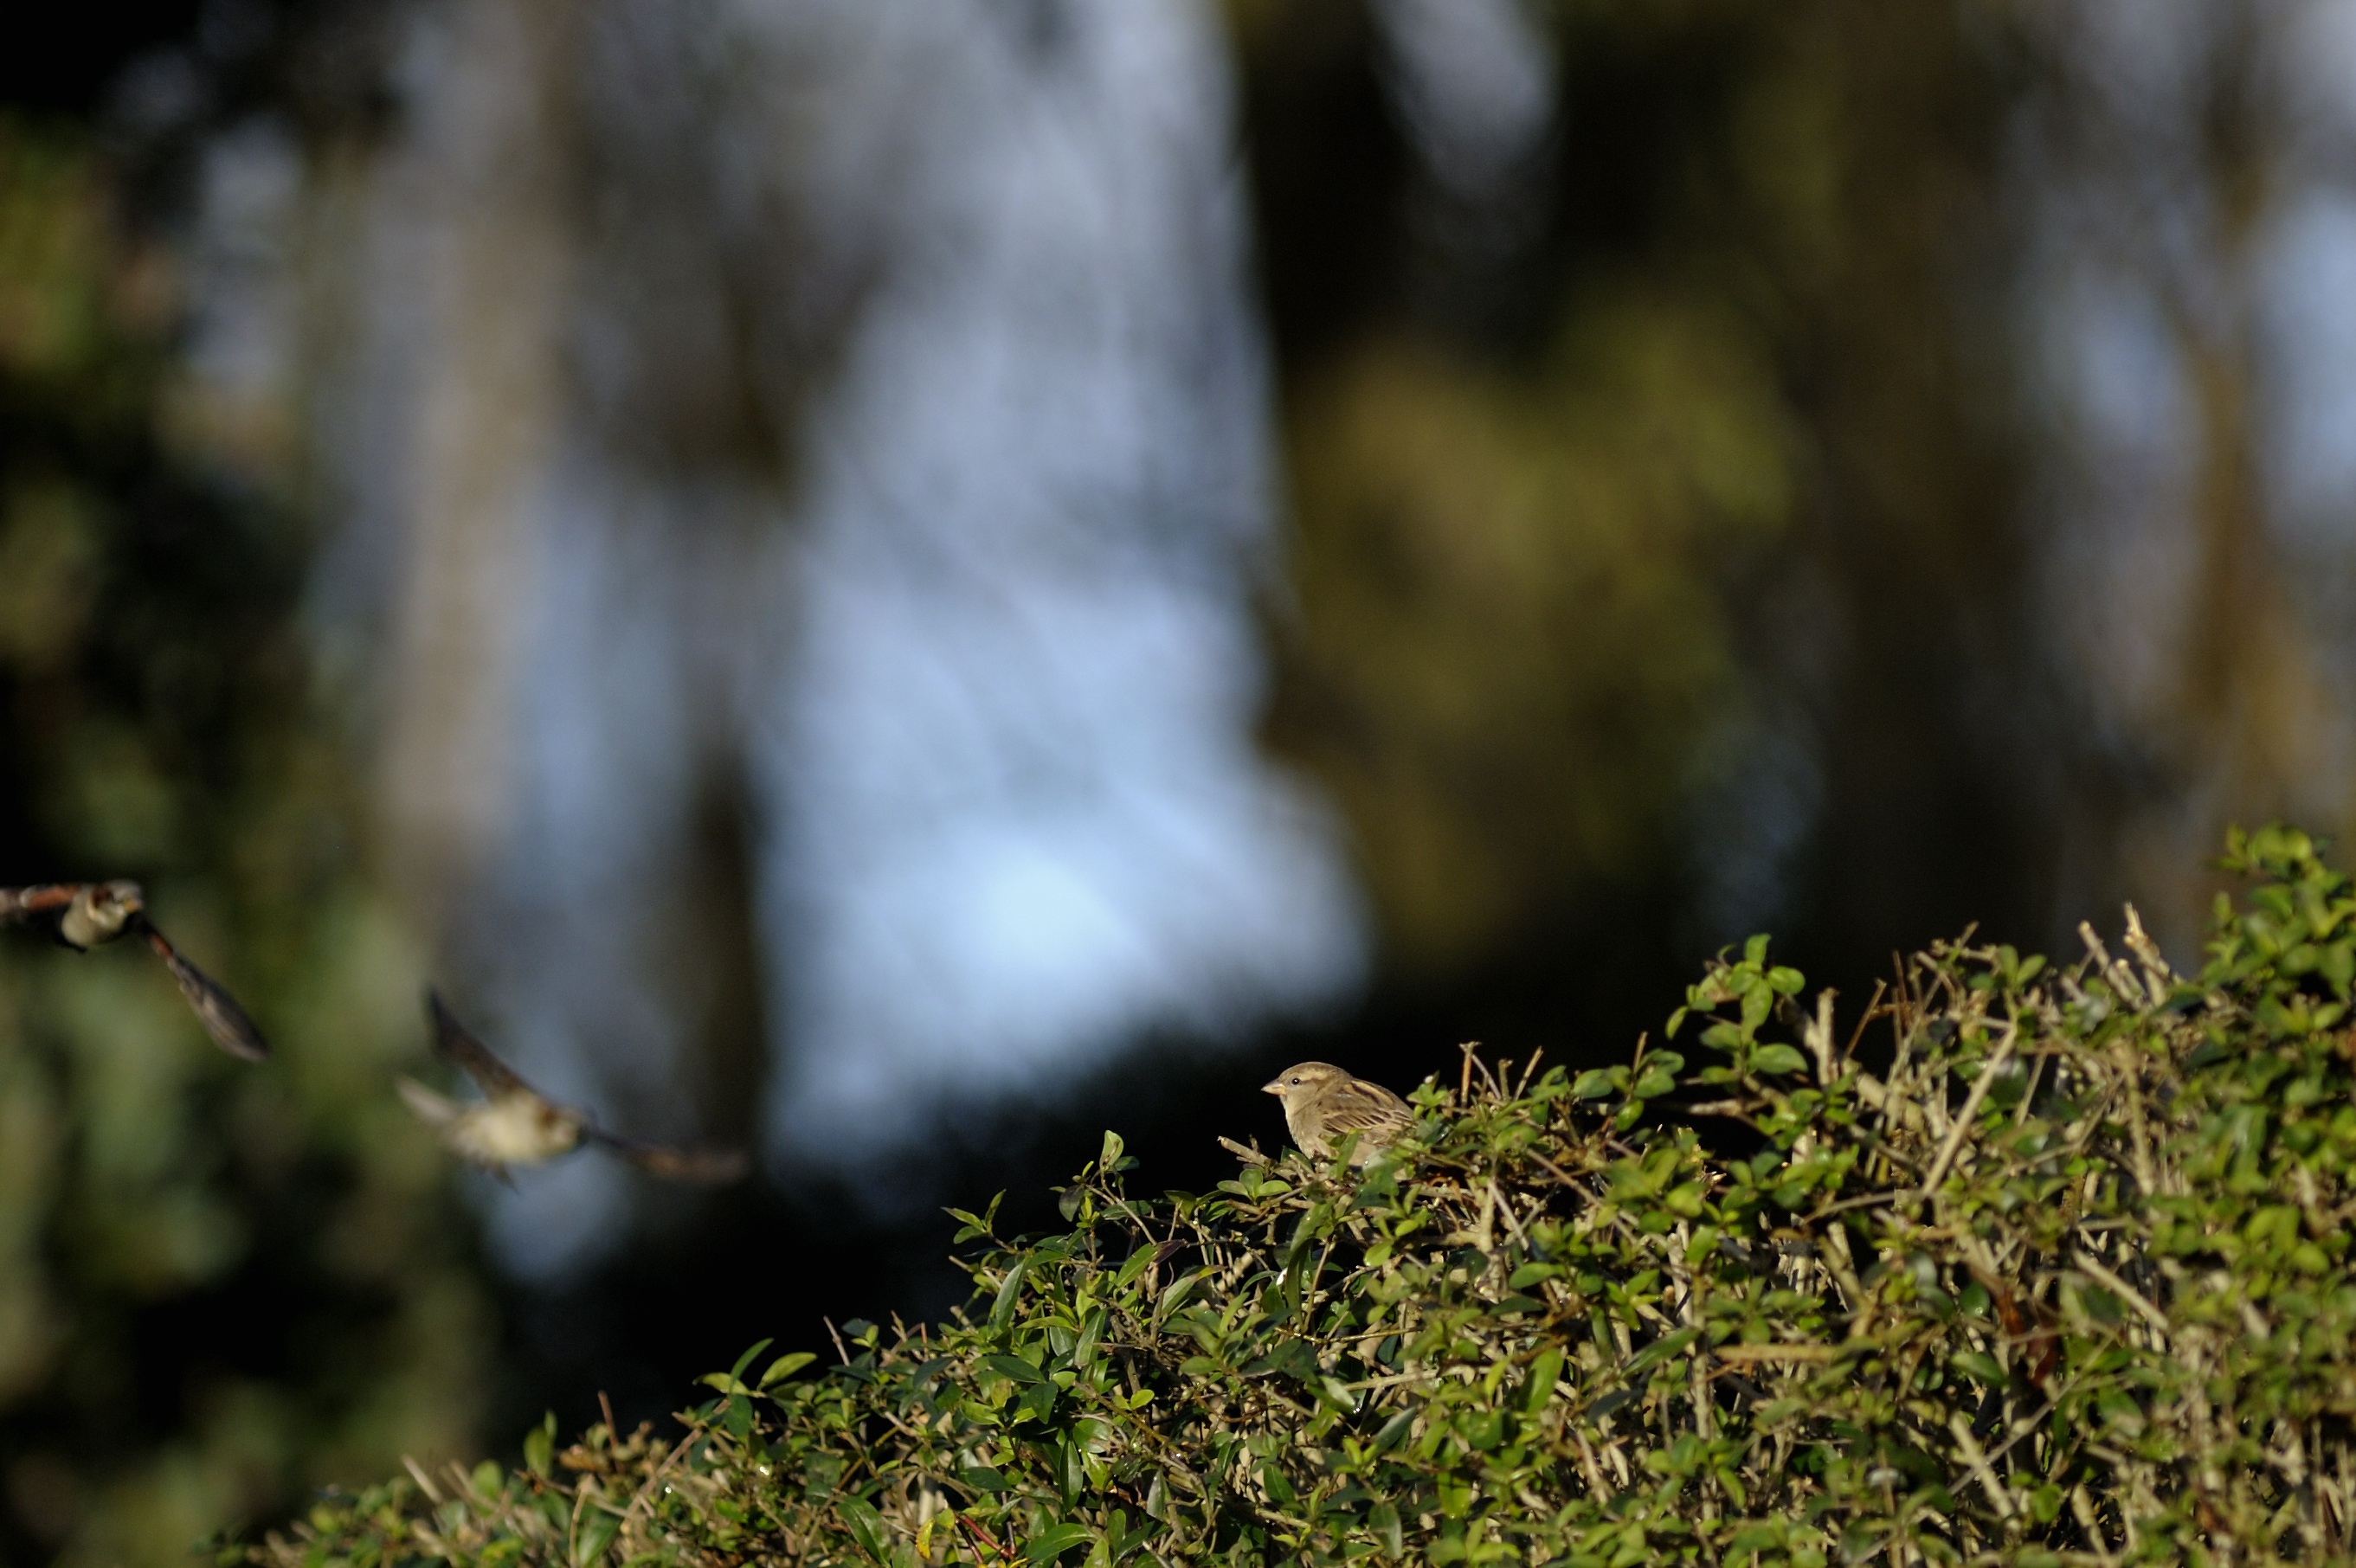
tree, water, nature, forest, grass, rock, branch, light, plant, lawn, sunlight, morning, leaf, flower, wildlife, stream, green, autumn, soil, flora, season, birds, woodland, habitat, sparrows, natural environment, woody plant, country place, landing place